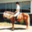
Label: horse